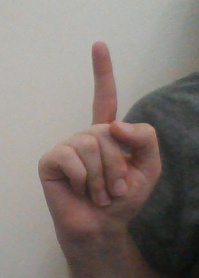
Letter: bb